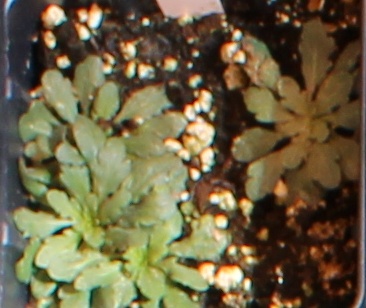
Label: Horseweed